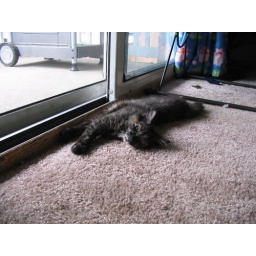
Agatha by the screen door - part 2